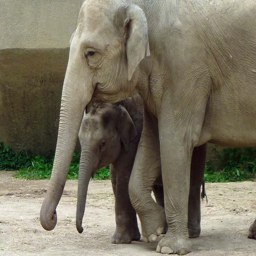
A large elephant with a small elephant standing nearby.
An adult and baby elephant standing together in a zoo pin.
Two elephants, one big and one small, standing next to each other
A large elephant in front of a baby elephant
Adult female elephant in an enclosure with her baby.